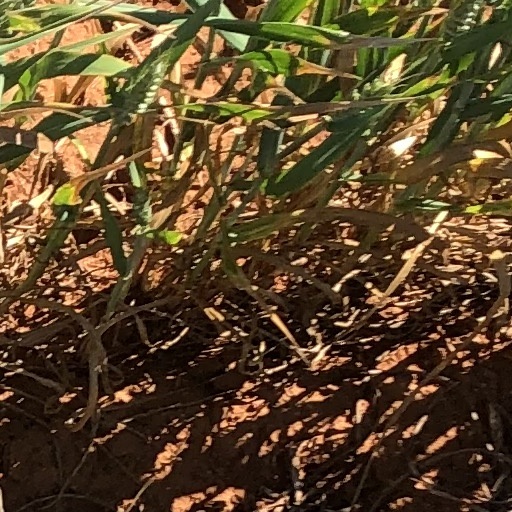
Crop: wheat